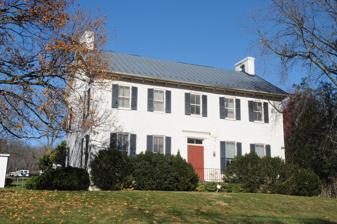
Building: Cleridge
Country: United States of America
Year built: 1790
United States historic place Cleridge U.S. National Register of Historic Places Virginia Landmarks Register Cleridge in 2016 Show map of Northern Virginia Show map of Virginia Show map of the United States Location 1649 Old Charles Town Rd., near Stephenson, Virginia Coordinates 39°13′29″N 78°03′40″W / 39.2247°N 78.06102°W / 39.2247; -78.06102 Area 591 acres (239 ha) Built c. 1790 ( 1790 ) , c. 1815, 1882-1883 Built by Lemley, Jacob H., & sons Charlie & William Architectural style Federal NRHP reference No. 11000653 VLR No. 034-0111 Significant dates Added to NRHP September 8, 2011 Designated VLR December 13, 2012 Cleridge , also known as Sunnyside Farm, is a historic home and farm complex located near Stephenson , in Frederick County, Virginia .  The main house was built about 1790, and is a 2 + 1 ⁄ 2 -story, five-bay, Federal style brick dwelling. It has a 2 + 1 ⁄ 2 -story, four-bay, brick addition added in 1882–1883.  Also on the property are the contributing brick well structure, the frame icehouse/blacksmith shop, a frame carriage house, the brick-entry, a frame poultry house, and a farm manager's house (c. 1815). The cultivated and forested land is considered a contributing agricultural site. It was listed on the National Register of Historic Places in 2011. References